Lennart Wass

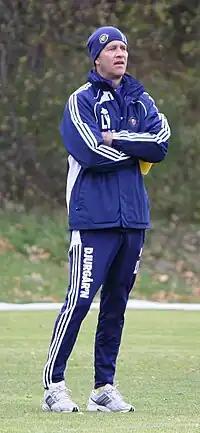

Lennart Wass (born 4 January 1953) is a Swedish football manager and former player. He co-managed Swedish side Djurgårdens IF along with Carlos Banda during the 2010 Allsvenskan and the beginning of the 2011 Allsvenskan.